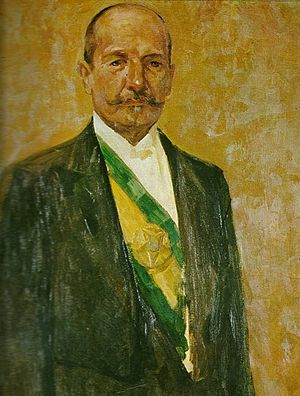
Brasiliens præsident / Præsidenter
Brasiliens præsident, officielt Den Føderative Republik Brasiliens præsident, er både statsoverhoved for og regeringschef i den føderale republik Brasilien. Præsidenten er leder af den føderale udøvende magt og øverstkommanderende for Brasiliens væbnede styrker.